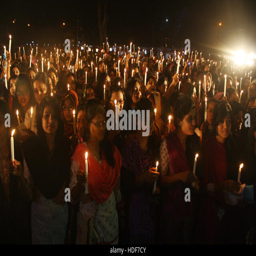
in the first minute of peoples hold up lighted candles and vow to fight for change